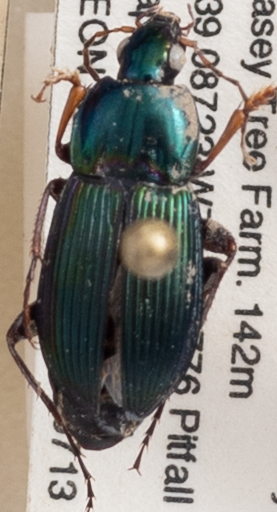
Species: Poecilus lucublandus
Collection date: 2021-07-13
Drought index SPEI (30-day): -1.072
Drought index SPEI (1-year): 0.47
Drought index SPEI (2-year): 0.184